Brook Berringer

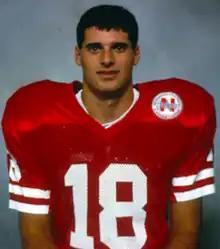
Berringer in his football uniform in 1993

Brook Warren Berringer (July 9, 1973 – April 18, 1996) was an American quarterback for the Nebraska Cornhuskers football team in the mid-1990s. Berringer came to Nebraska from Goodland, Kansas and played a backup role to Tommie Frazier. He was best known for replacing the injured Frazier during the 1994 season and leading the Cornhuskers to seven consecutive wins and to the Orange Bowl national championship game against the University of Miami Hurricanes.